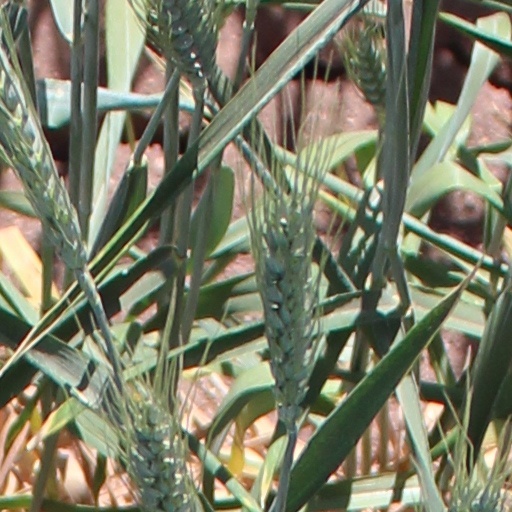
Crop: wheat